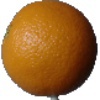
Label: orange